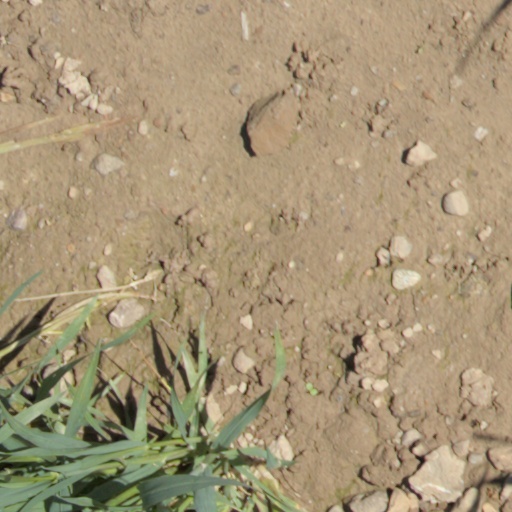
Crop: wheat